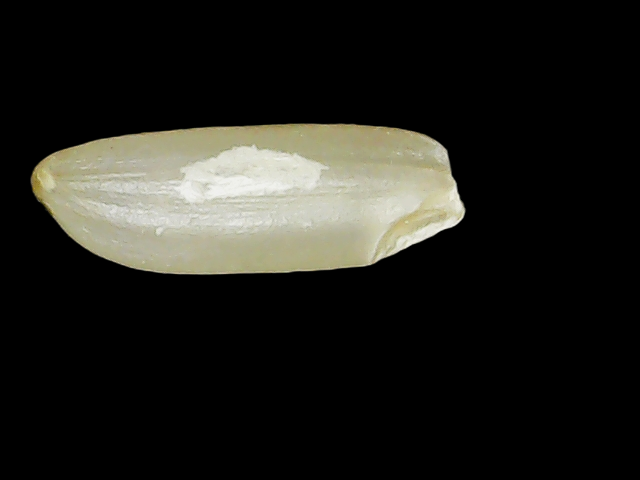
Rice variety: Binadhan12